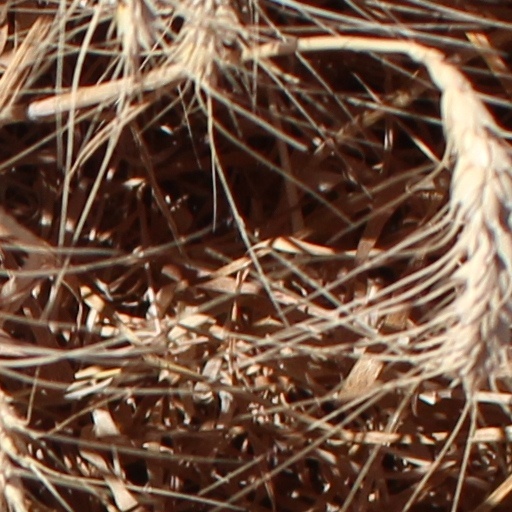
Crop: wheat